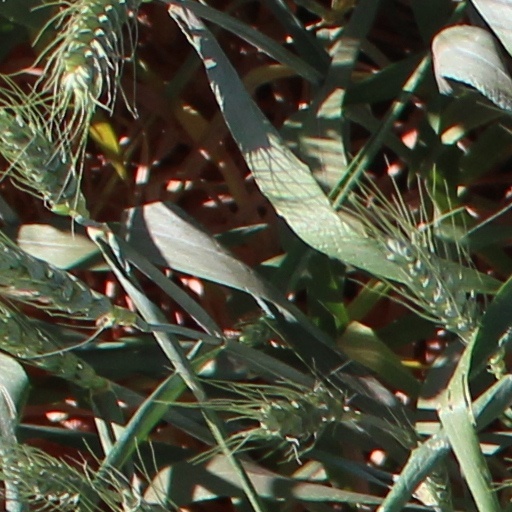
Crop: wheat